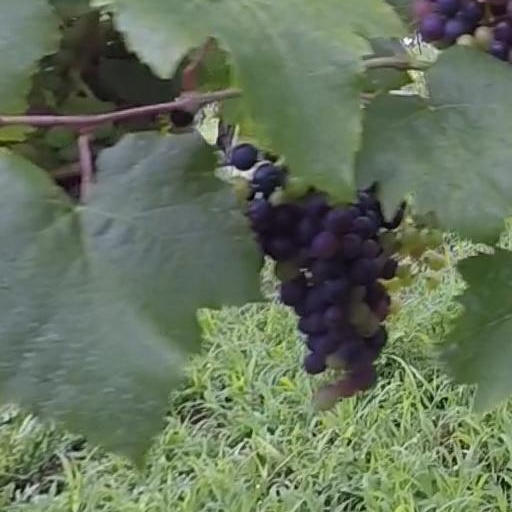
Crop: grape